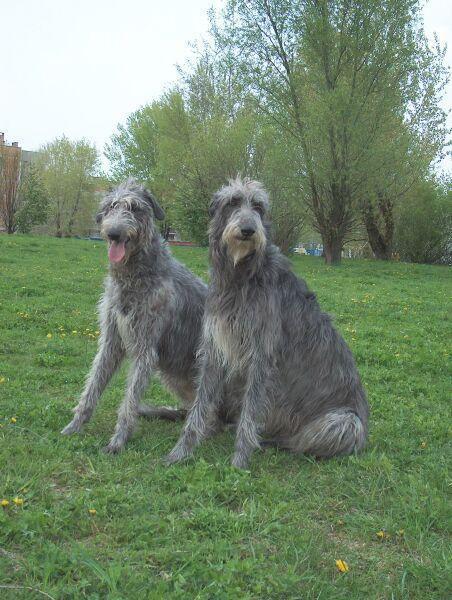
Scottish_deerhound